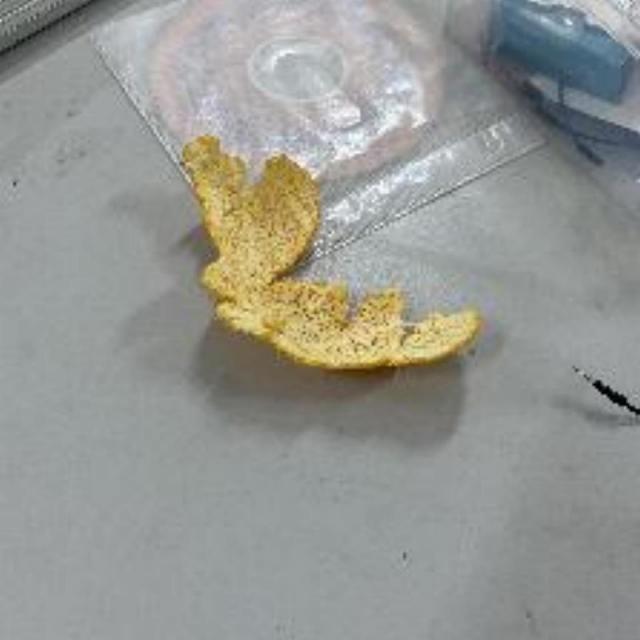
Label: peels